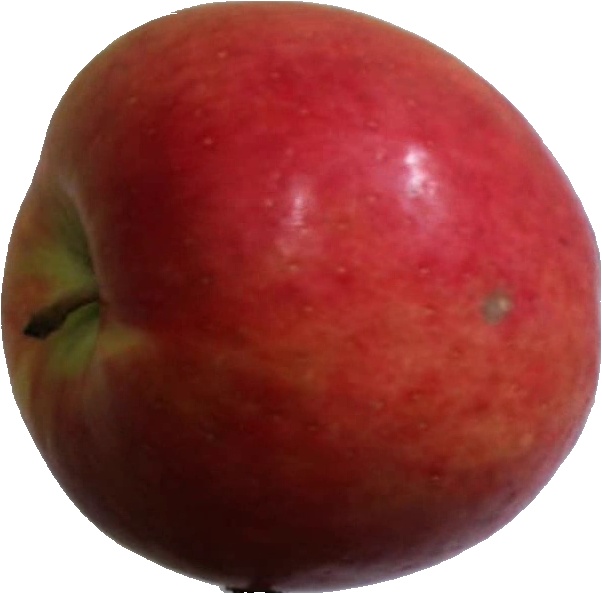
Label: apple_crimson_snow_1